Tullamore

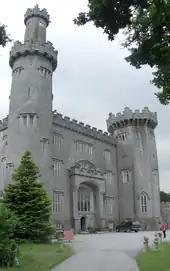
Charleville Castle

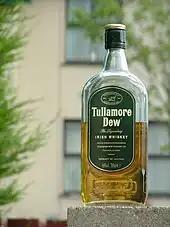
Tullamore Dew

The Tullamore Dew Visitor Centre on the banks of the Grand Canal focuses on the distilling, canal and urban history of the town. Audio visual and self-guided tours are available.